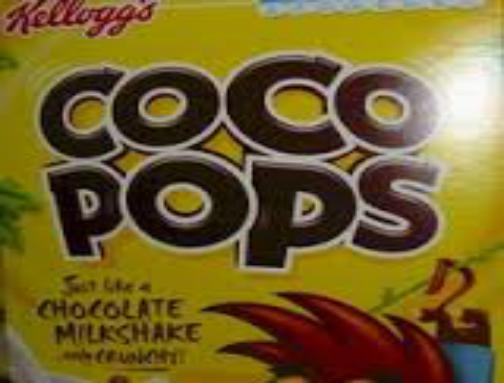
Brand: Coco Pops
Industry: Food